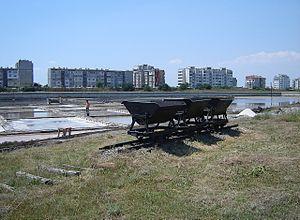
Salines de Pomorié (Bulgarie) avec la ville en arrière plan Български: Солиниците в Поморие (България)
Pomorié est une ville ainsi qu'une station balnéaire du sud-est de la Bulgarie.